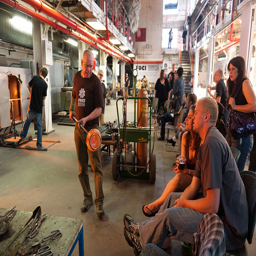
A group of people sitting around watching a man make glass.
People watching a man give a glass blowing demonstration.
A man blowing glass in front of a group of people.
some people are watching a man blow some glass
Spectators watching people blowing glass in a shop.